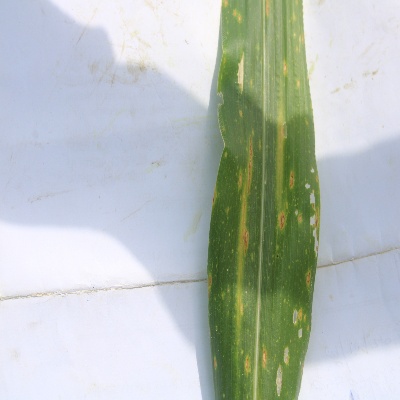
Crop: Maize
Condition: leaf spot